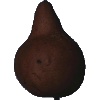
Label: Pear Kaiser 1